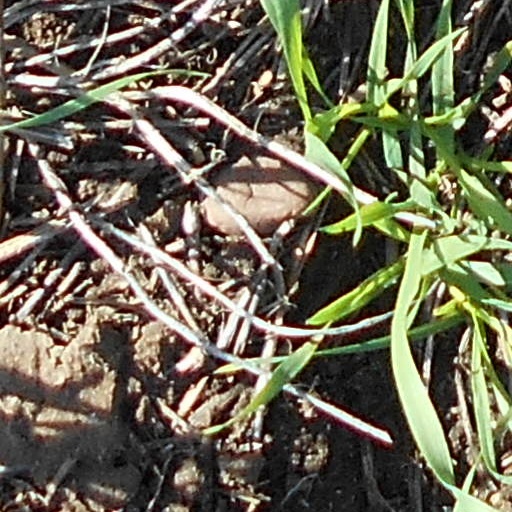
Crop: wheat